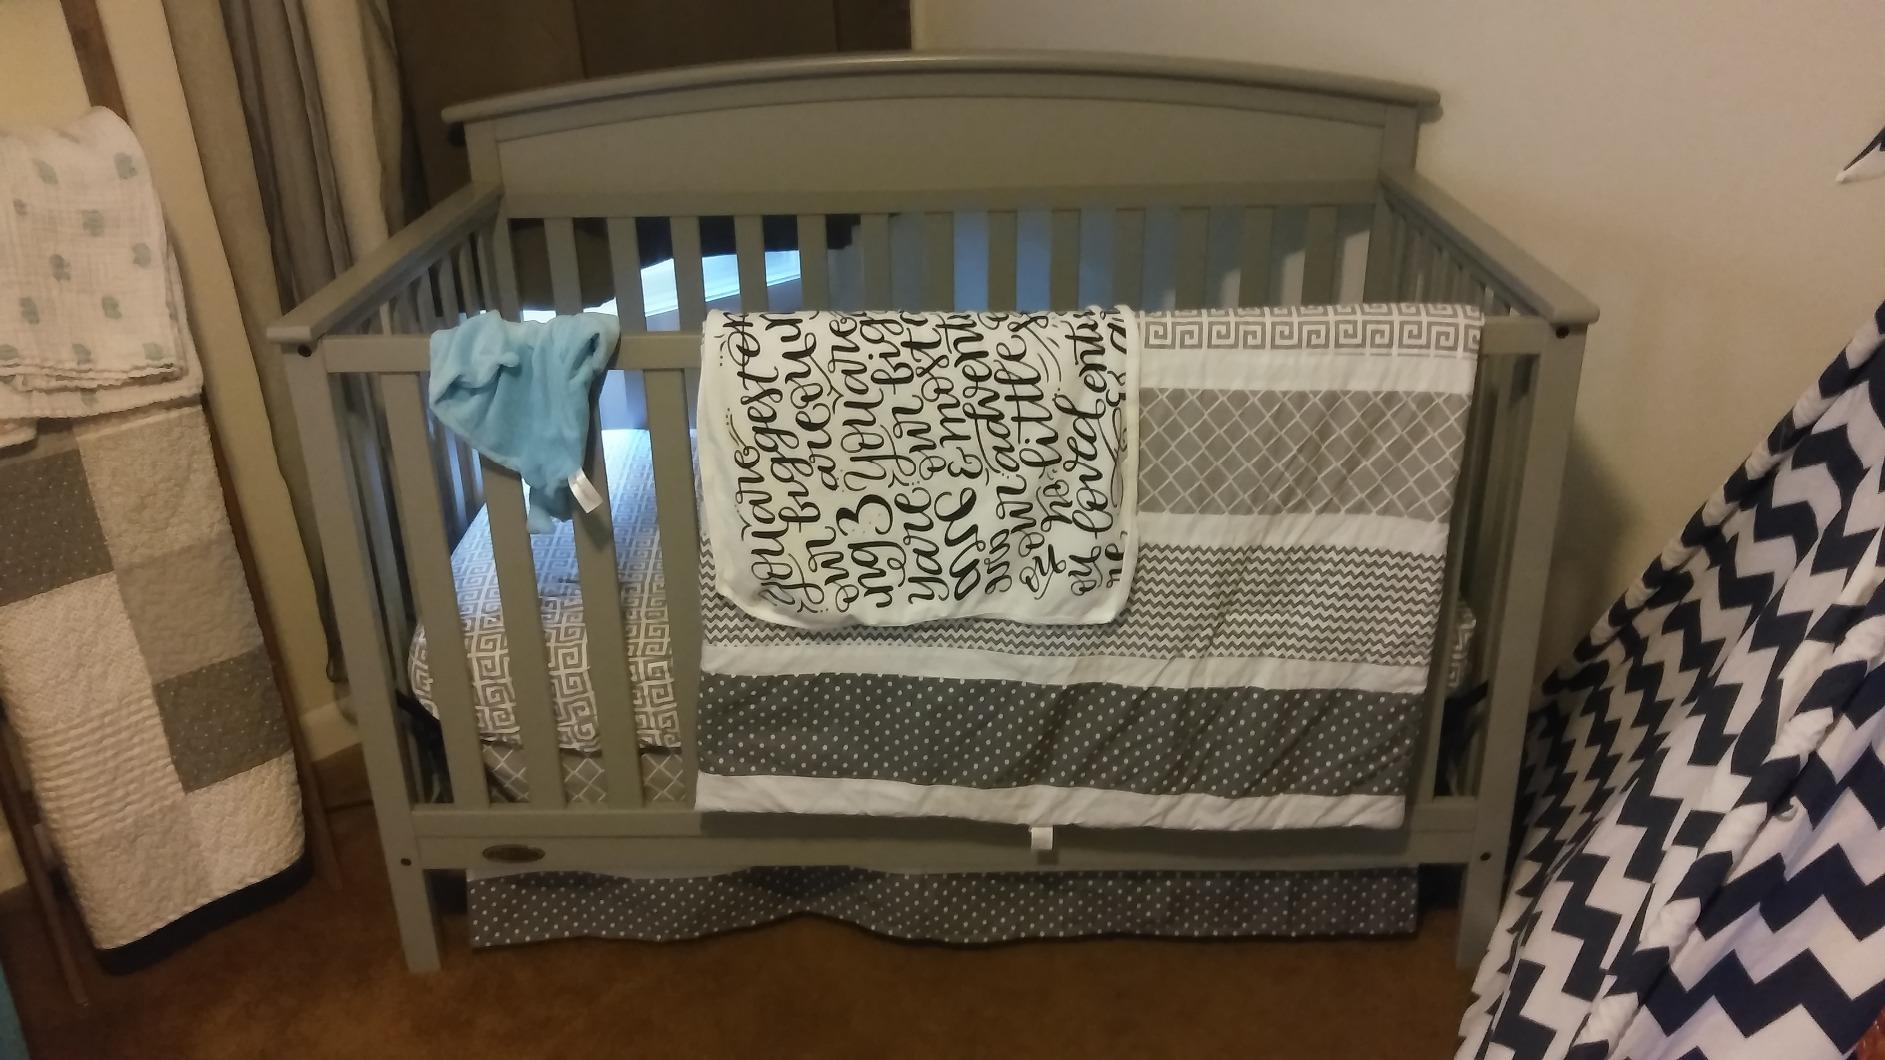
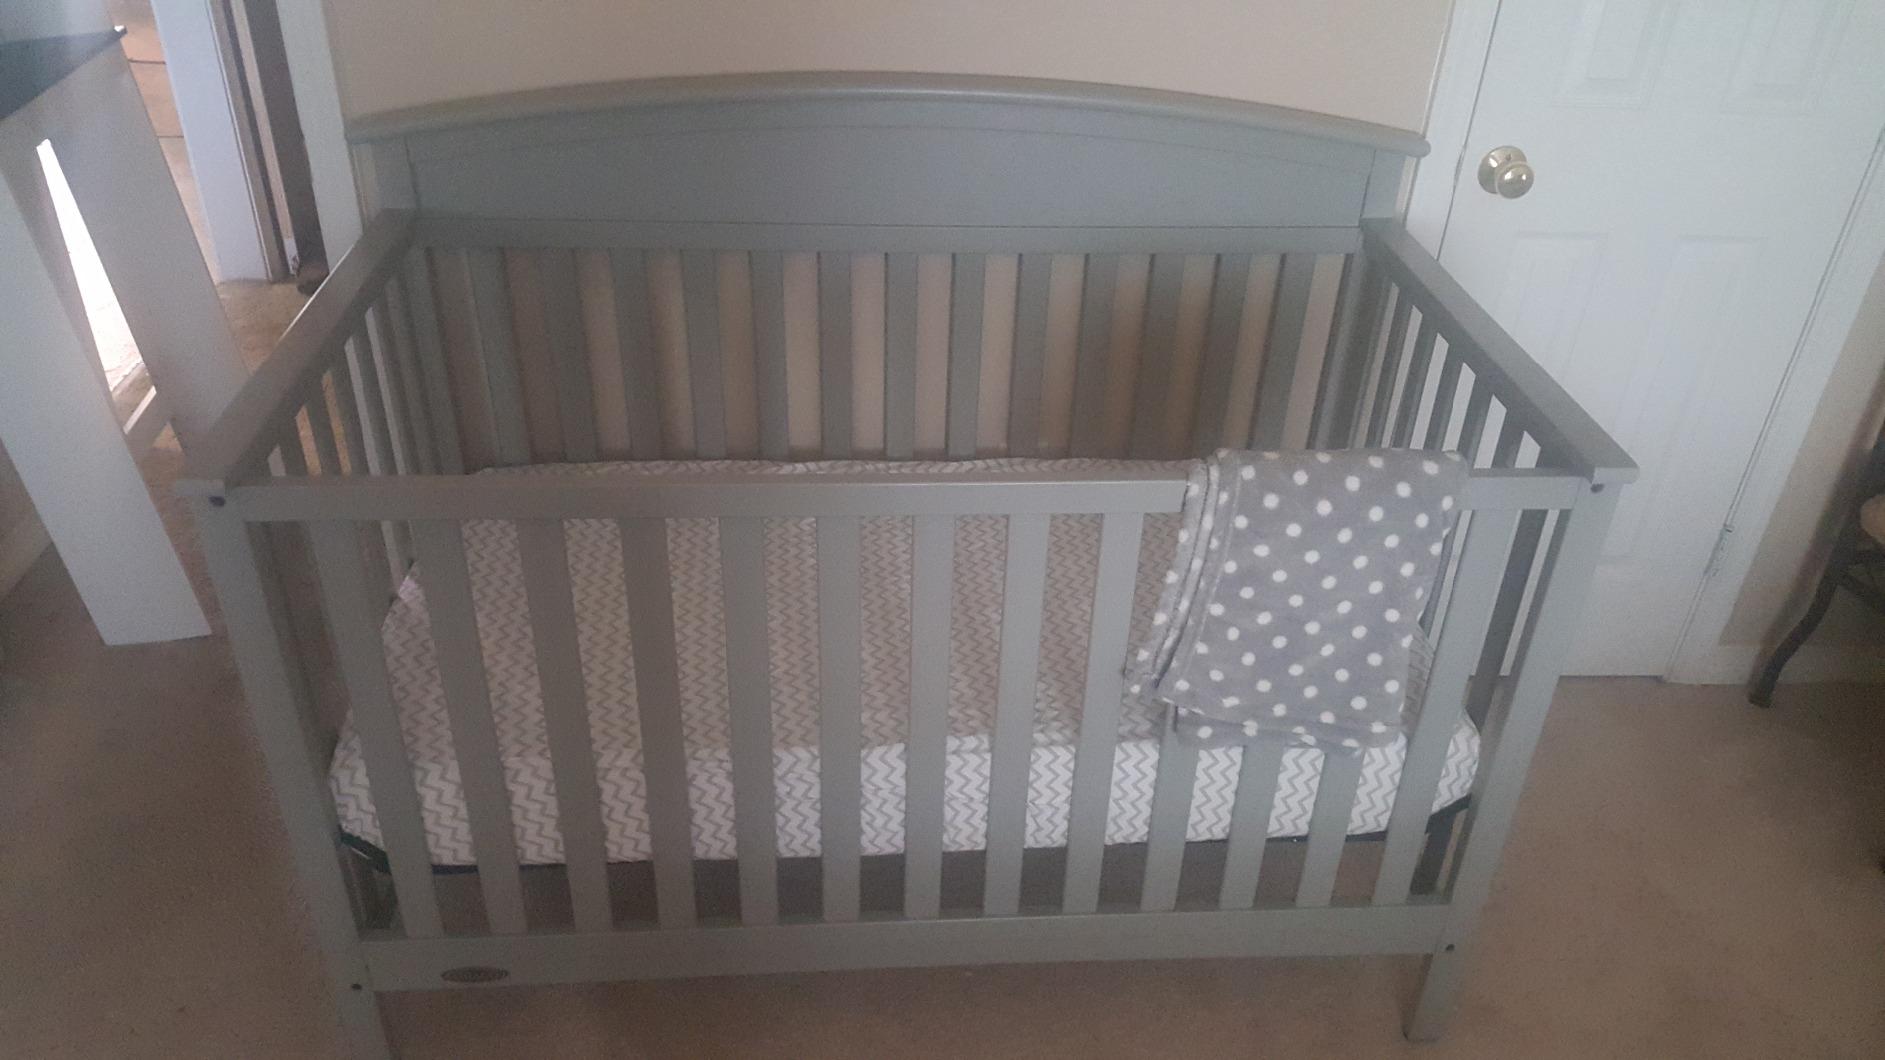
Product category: products_crib
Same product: yes